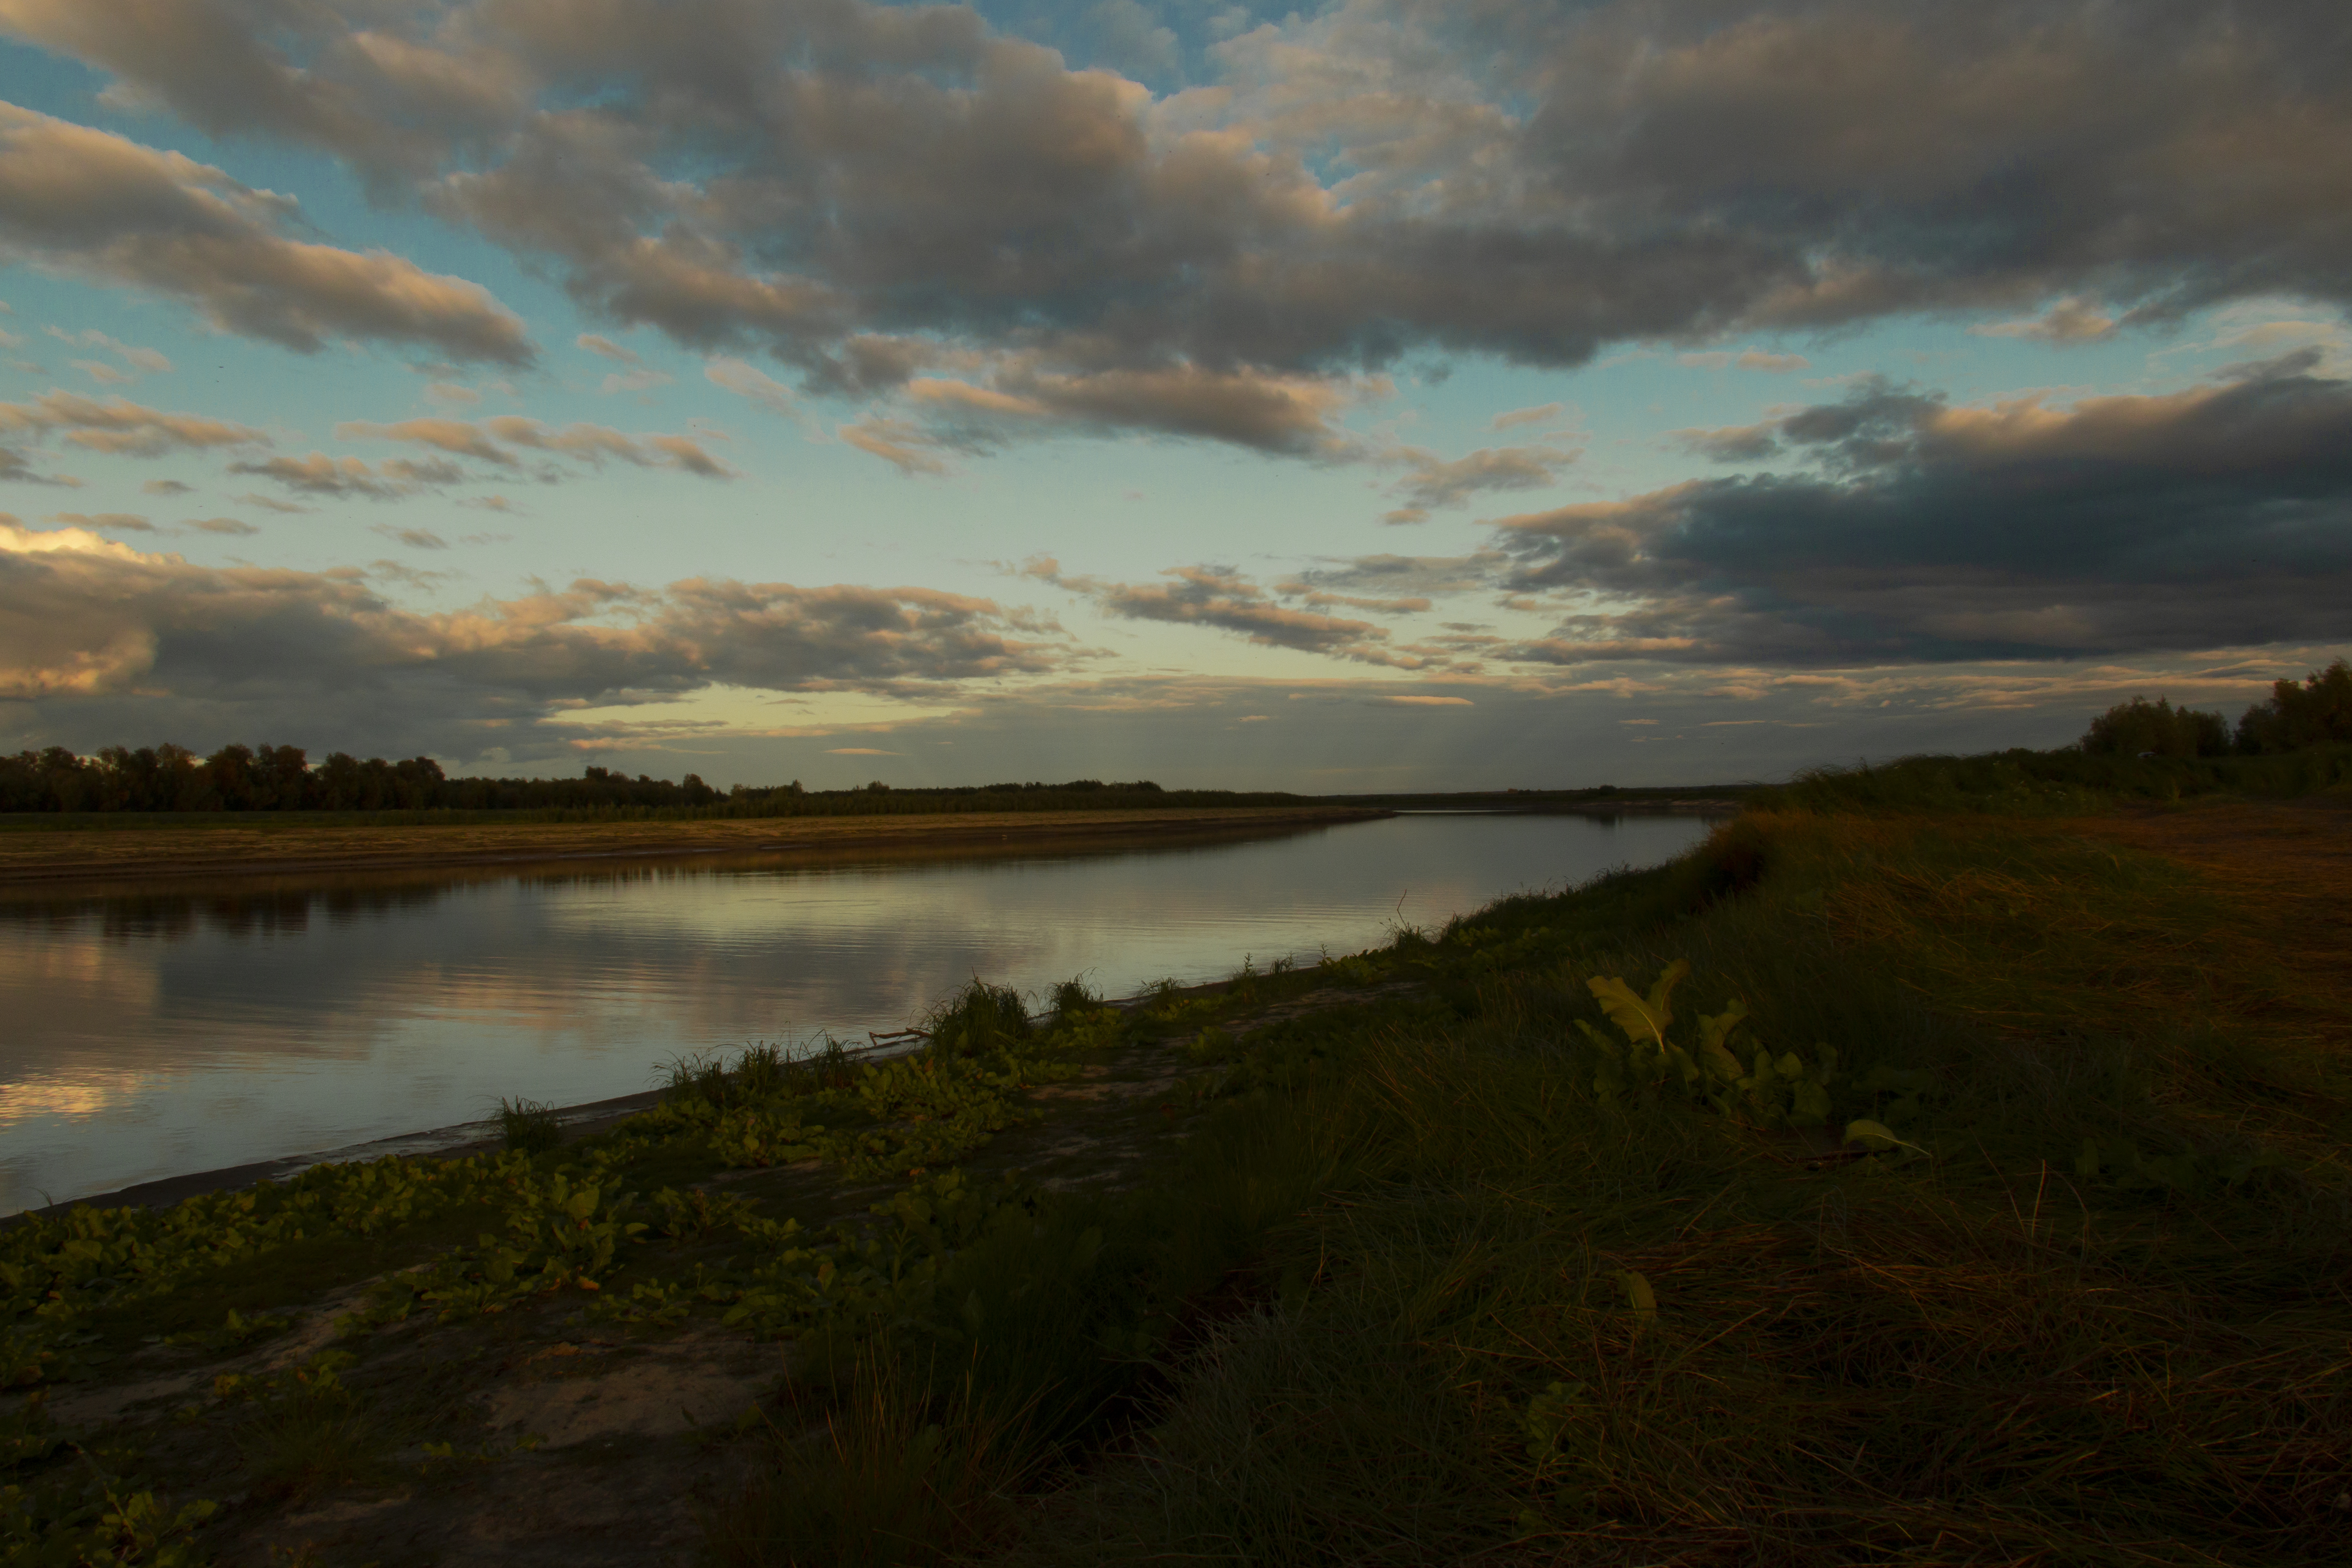
river, grass, sky, sunset, evening, morning, body of water, nature, natural landscape, reflection, cloud, water, natural environment, bank, loch, marsh, atmospheric phenomenon, water resources, horizon, lake, wetland, wilderness, reservoir, floodplain, landscape, dusk, waterway, salt marsh, highland, ecoregion, calm, bog, inlet, dawn, estuary, sunlight, plain, photography, fen, lake district, grassland, cumulus, meteorological phenomenon, hill, channel